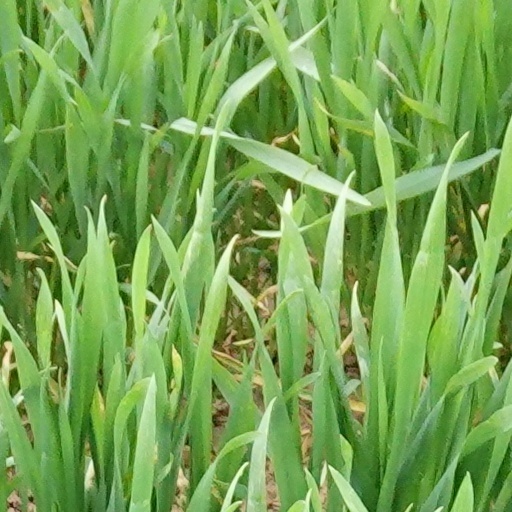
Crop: wheat